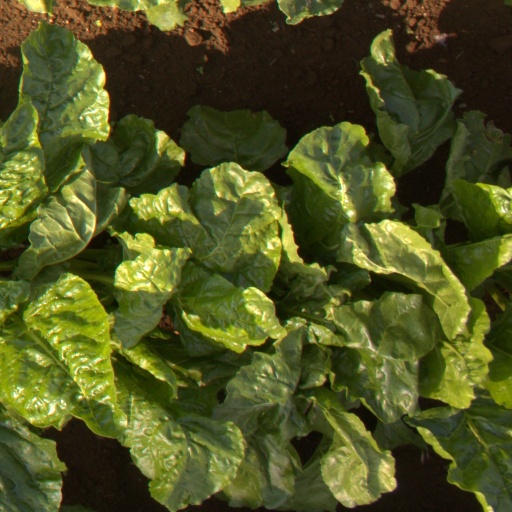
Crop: sugar beet